Walter Model

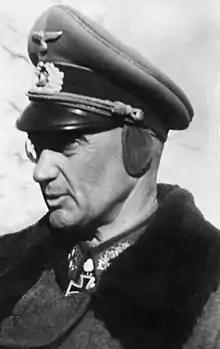
Model, 1942/43

Otto Moritz Walter Model (24 January 1891 – 21 April 1945) was a German during World War II. Although he was a hard-driving, aggressive panzer commander early in the war, Model became best known as a practitioner of defensive warfare. His relative success as commander of the Ninth Army in the battles of 1941–1942 determined his future career path.